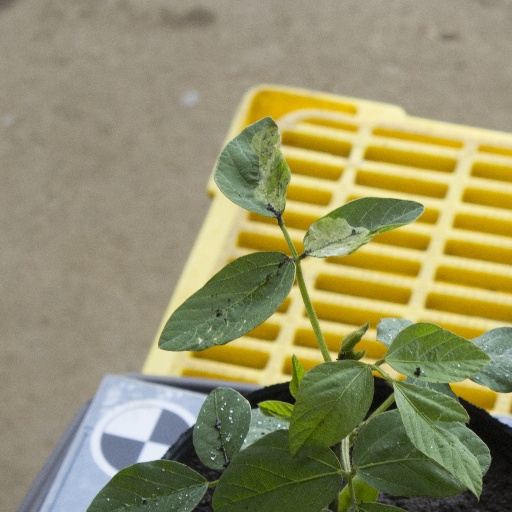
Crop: soybean